Tornado outbreak sequence of May 2003

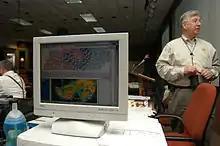
Image of a computer screen with radar data

At 06:00 UTC (1:00 a.m. CDT) on May 6, the SPC projected a Moderate Risk of severe weather centered on the Ozarks, where dew points above and steep lapse rates were expected to foment a highly unstable atmosphere ahead of a rapidly developing low-pressure area and its associated cold front and dry line. Warm temperatures throughout the eastern U.S. were also forecast to contribute to a Slight Risk of severe weather across parts of the Southeastern U.S. and the Mid-Atlantic states. Winds in the mid-levels of the troposphere were similar to the situation on May 4, shaped once again by a strong storm system over the central and northern Great Plains and the overlap of fast southwesterly winds at altitude with moist air below. The persistence of winds in the mid-levels of the troposphere—resulting in strong wind shear—led to a maintained risk for tornadoes along an outflow boundary near the Tennessee Valley and along a warm front draped over Georgia and the Carolinas during the early morning hours of May 6. A line of severe thunderstorms with a bow echo apparent on weather radar moved east across northern Georgia and the Carolinas during this period; two F1 tornadoes and an F0 tornado were confirmed over central South Carolina.